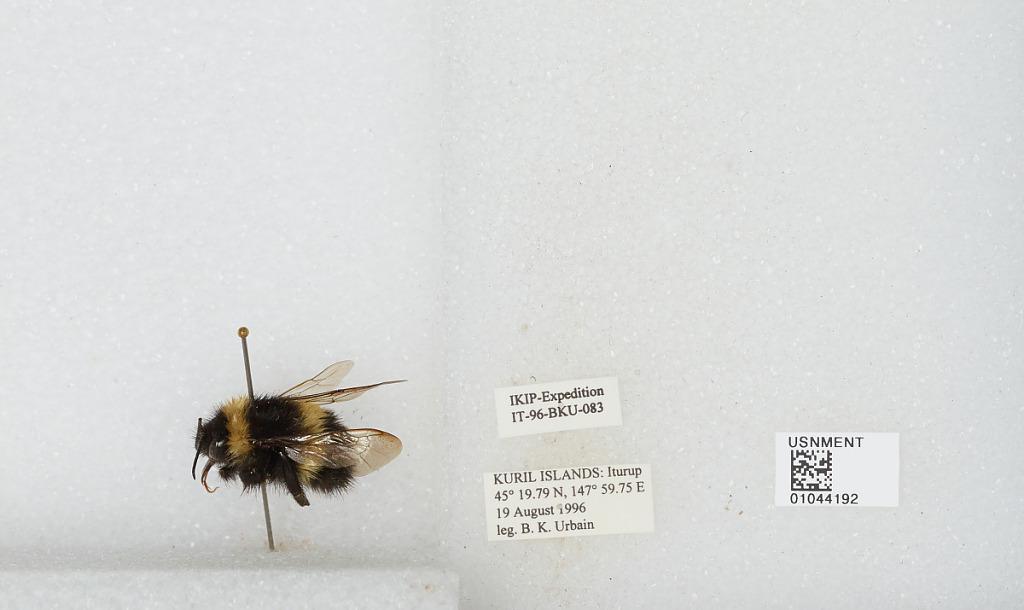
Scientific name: Bombus sp.
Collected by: B. Urbain
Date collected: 1996-8-19
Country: Russia
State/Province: Sakhalin
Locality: Iturup, Kuril Islands
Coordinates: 45.3297, 147.996